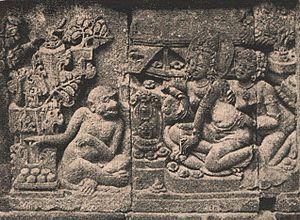
Hanumān est dans l'hindouisme un vanara, héros du Rāmāyaṇa, une épopée qui raconte le périple de Râma.